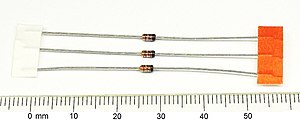
1N4148
1N4148-dioder i DO-35 glas indkapslet hus med aksiale tilledninger som tillige er elektroder.
1N4148 er en standard silicium switching diode. 1N4148 er en af de mest populære og langlivede switching dioder på grund af dens brugbare specifikationer og lave pris. Dens produktkode 1N4148 følger JEDEC JESD370B-nomenklaturet. 1N4148 er brugbar i switching anvendelser op til omkring 100 MHz med en reverse-recovery time på højst 4 nSek. 1N4148 leveres i et DO-35 glashus med tilledninger til hulmontering. Huset med tilledninger er brugbart til kredsløb opbygget på eksperimentalplader. En udgave beregnet til overflademontering, 1N4148WS, er tilgængelig i et plast hus.